Fascine mattress

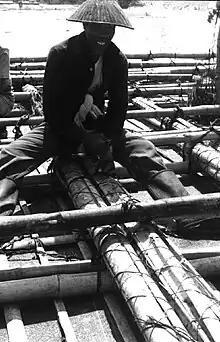
Mattress made of bamboo

Fascine mattresses have been used in projects across the world, and their use in The Netherlands has been extensive, including projects such as the Afsluitdijk and Delta Works projects such as the Zandkreekdam, Volkerakdam, Brouwersdam, and Grevelingendam. The technique was also used in Zeeland for dike reinforcements in the Eastern Scheldt and in the construction and extension of the piers of IJmuiden and the widening of the North Sea Canal.